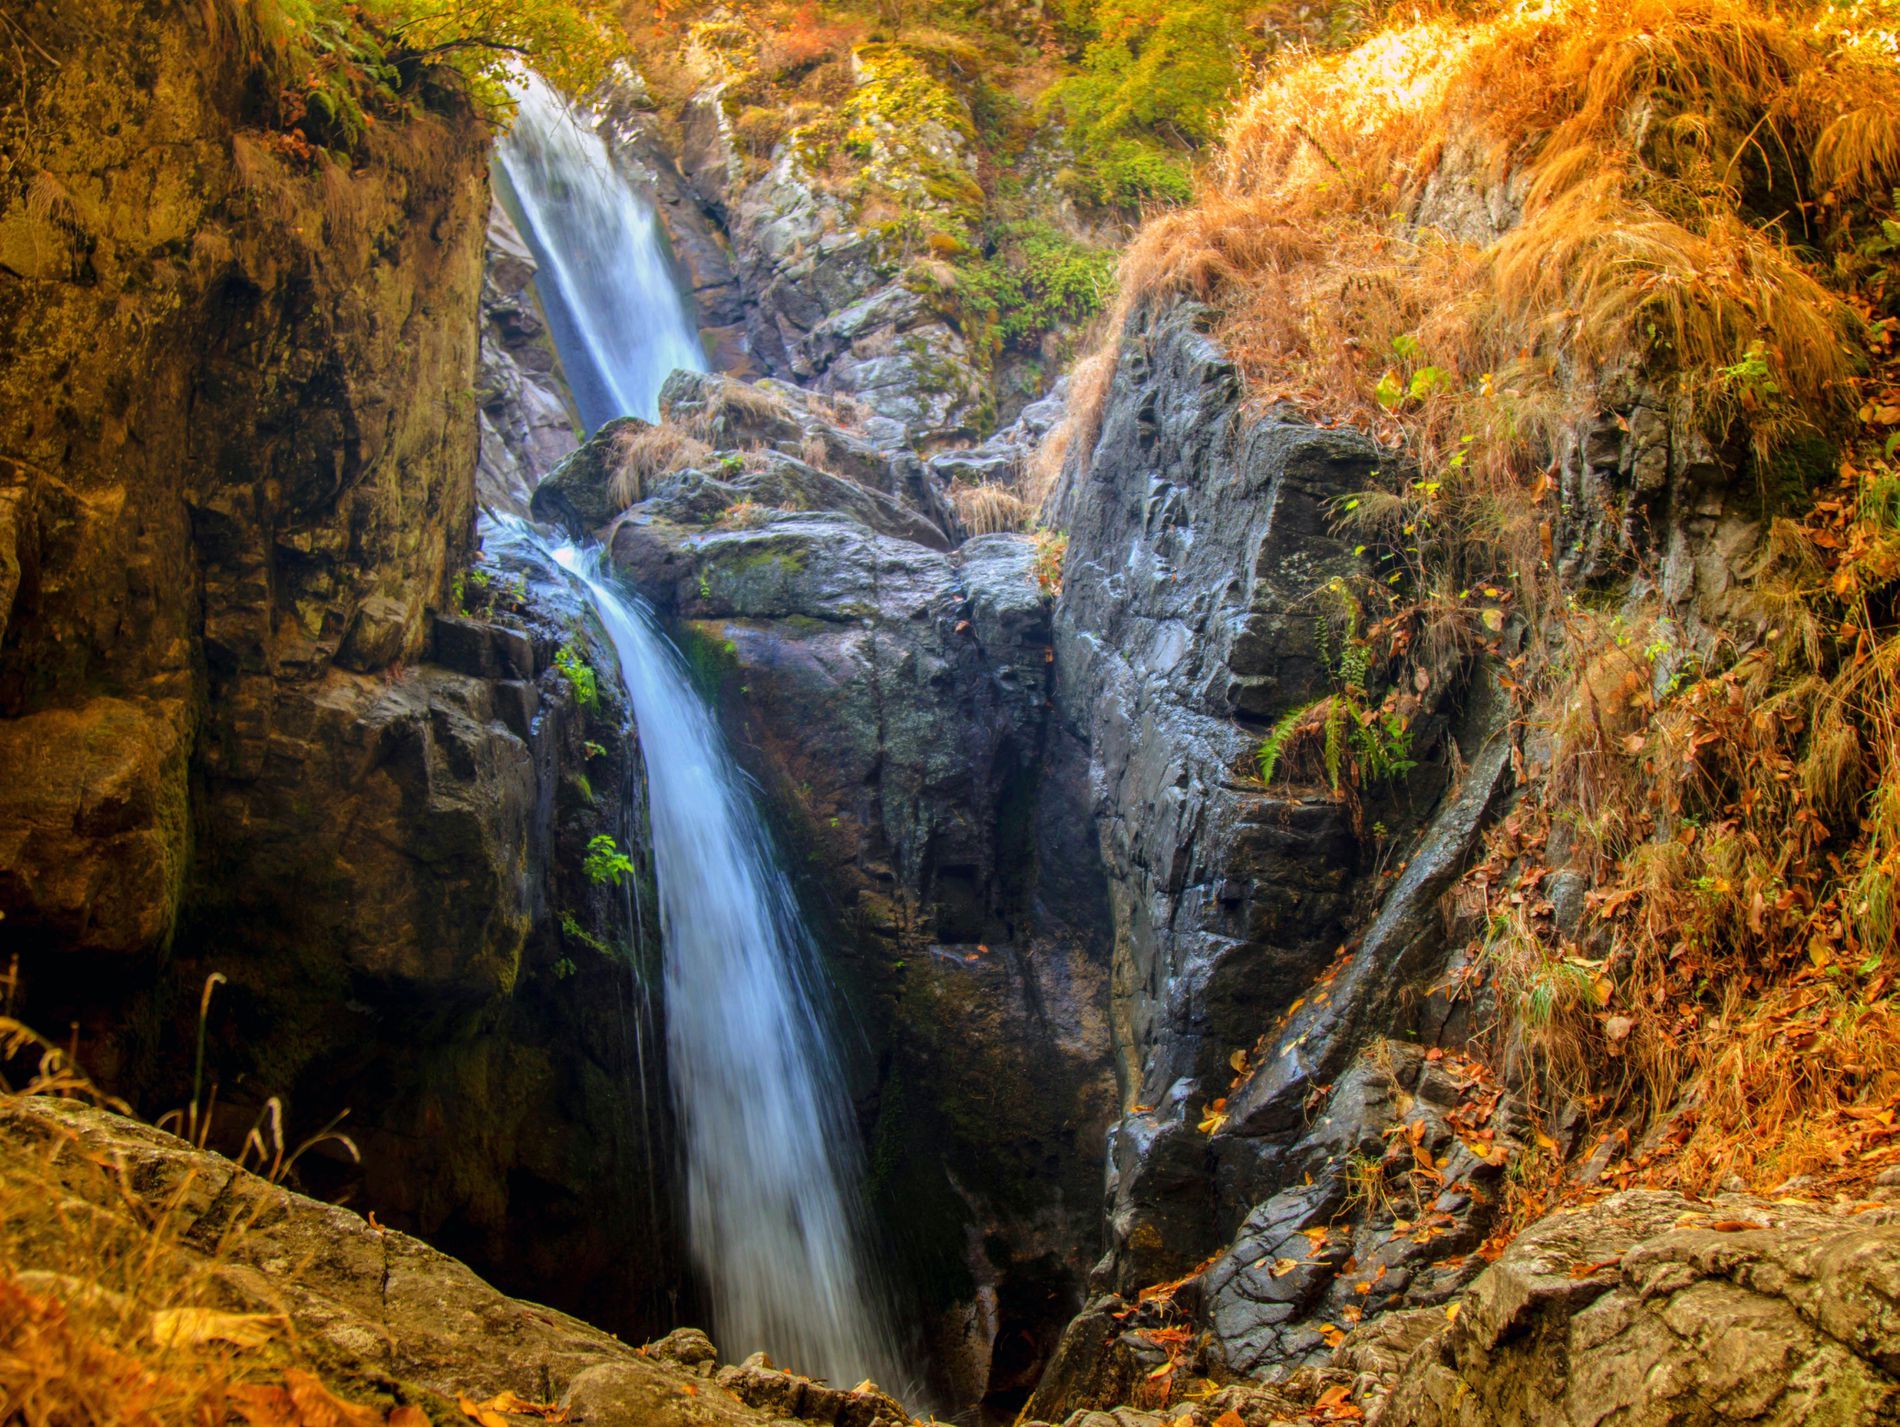
A Waterfall Moment.
An image of a sunny waterfall showing the texture of surrounding rocks and plants, creating a very relaxing moment.
A nature photography shot in daylight, with charming sunshine features a color palette of earthy tones of light brown, gray, green, and golden hues against a blue sky. The image captures a waterfall moment in a serene, calming scene.
Labels: Nature, Outdoors, Water, Scenery, Waterfall, Plant, Autumn, Creek, Stream, Rock, Rocky surface, Plants
Camera: Canon Canon EOS 60D
Lens: EF24-105mm f/4L IS USM, Canon EF 24-105mm f/4L IS
Aperture: F4
Exposure: 1/15 sec
ISO: 100
Focal length: 24.0 mm